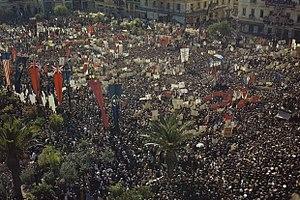
1944 est une année bissextile commençant un samedi.